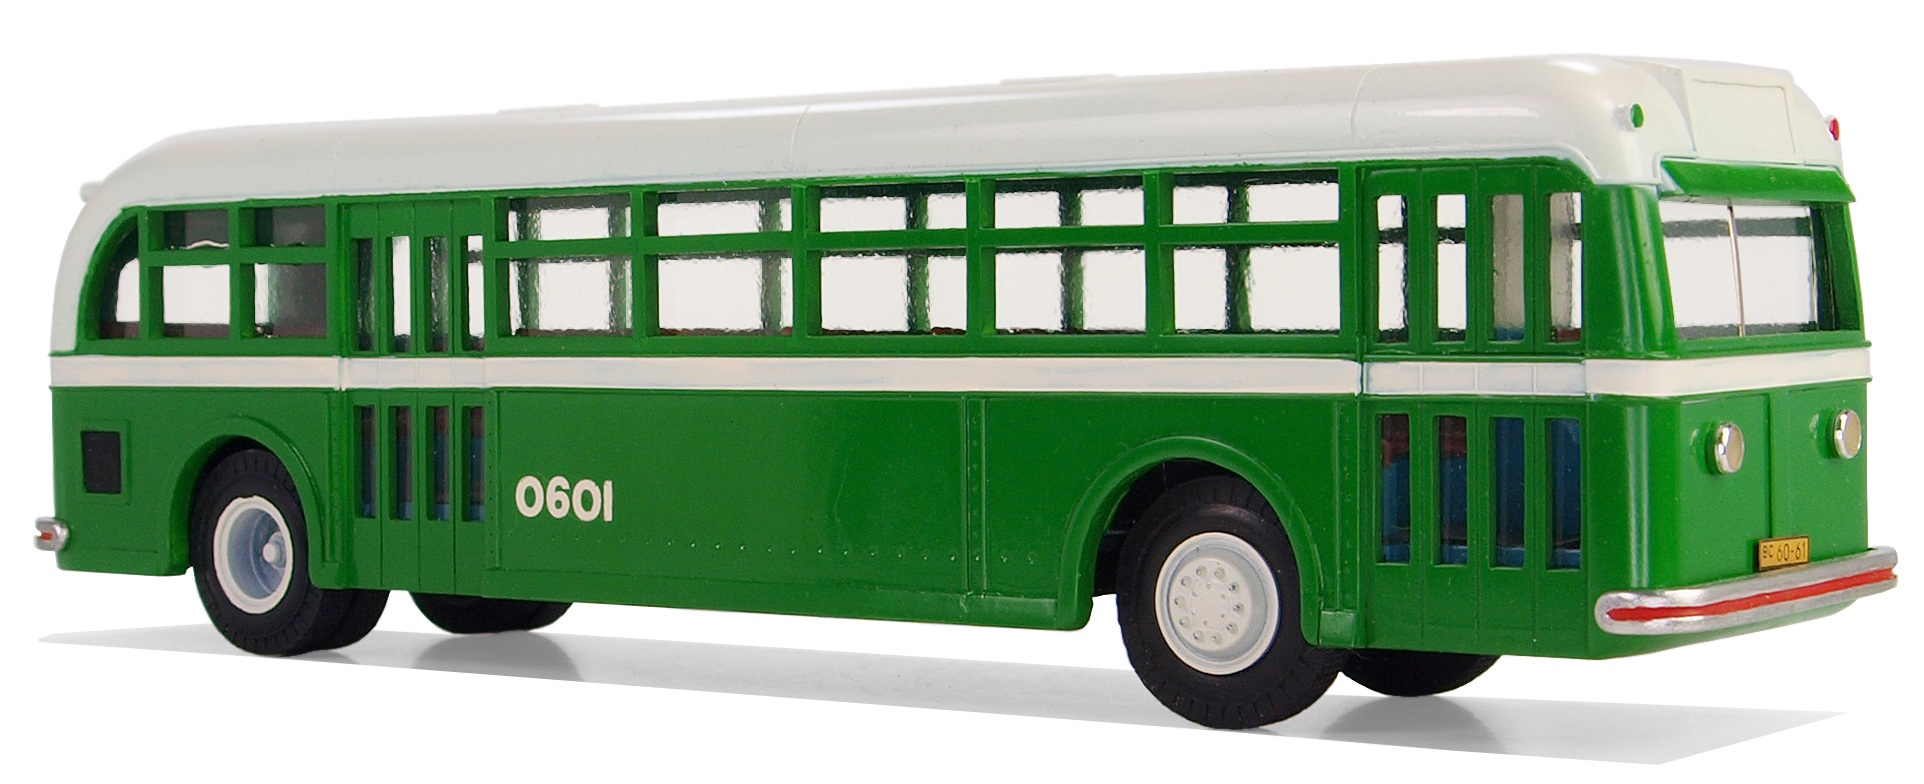
transport, model, vehicle, leisure, public transport, bus, oldtimer, russia, buses, ussr, 1938, model buses, model cars, collect, transport and traffic, models, hobby, minibus, model car, double decker bus, land vehicle, mode of transport, tour bus service, flxible new look bus, nati a